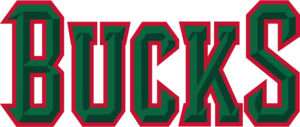
Milwaukee Bucks
Milwaukee Bucks er et amerikansk basketballhold fra Milwaukee i Wisconsin. Holdet blev stiftet i 1968 og spiller i NBA-ligaen. Holdet har én gang, i 1971 vundet et NBA-mesterskab, hvor de besejrede Baltimore Bullets i finalerne. I 1974 var holdet igen i finalen, men måtte her se sig besejret af Boston Celtics.